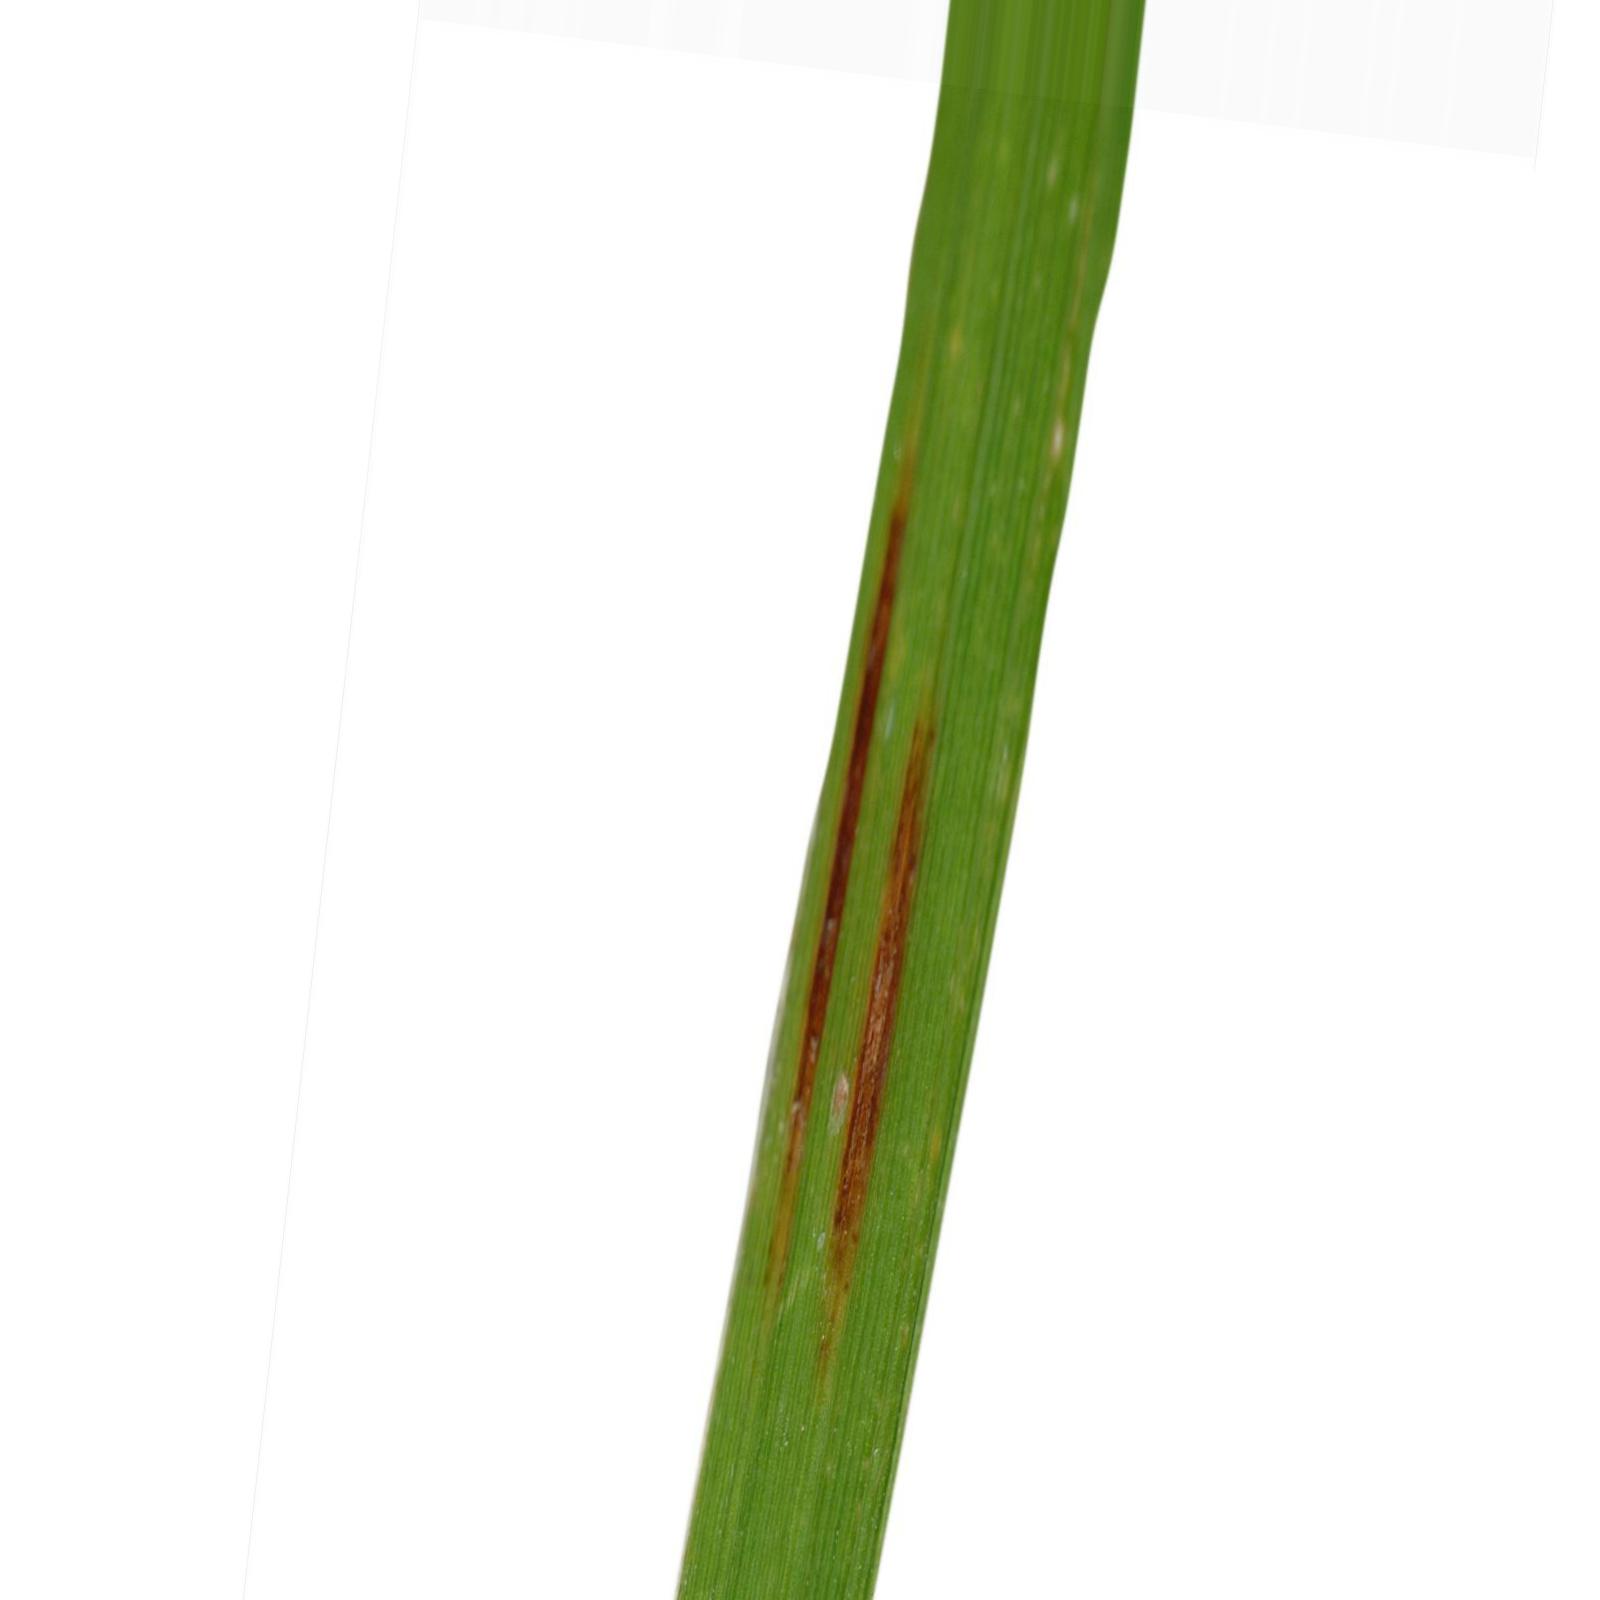
Nhãn: Bệnh Gạch Nâu ( Narrow Brown Spot )